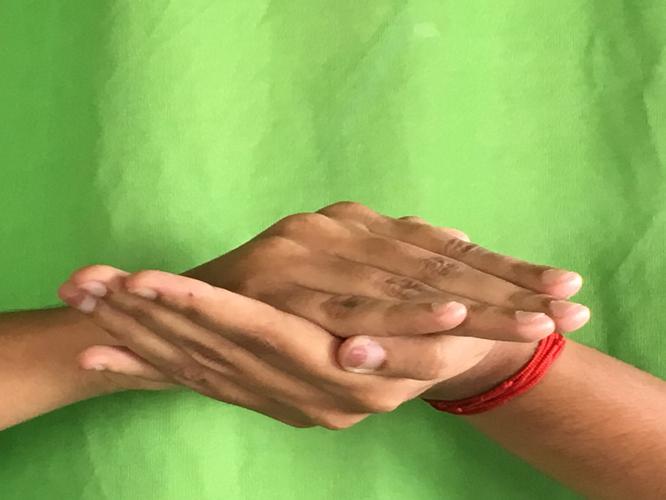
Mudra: Samputa
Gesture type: double_hand